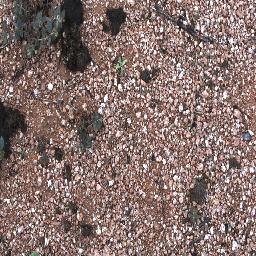
Label: negative